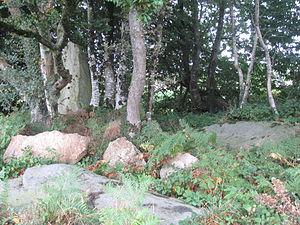
Ce menhir fait à l'origine partie d'un alignement de 3 rochers détruit en 1967. Aujourd'hui 2 rochers sont au sol, dont un avec des inscriptions. This building is indexed in the Base Mérimée, a database of architectural heritage maintained by the French Ministry of Culture,
Le menhir de Guernangoué est un menhir isolé, vestige d'un ancien alignement mégalithique de Roudouallec, dans le Morbihan, en France.
Roudouallec [ʁudualɛk] est une commune française située dans le département du Morbihan, en région Bretagne.